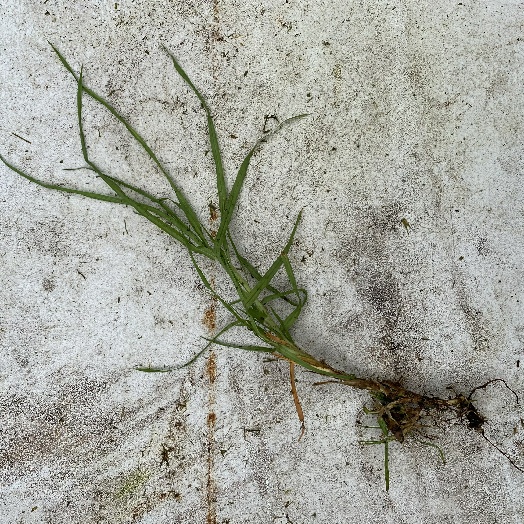
Label: Vegetation